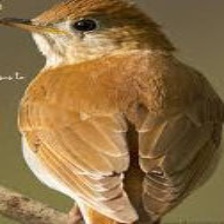
Species: VEERY
Scientific name: CATHARUS FUSCESCENS